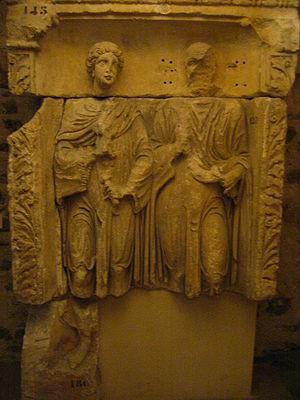
Le Musée de Sens se situe dans la ville de Sens dans le département français de l'Yonne, en région Bourgogne-Franche-Comté. Créé au milieu du XIXᵉ siècle, il accueille aujourd'hui une vaste collection d'objets et d'œuvres de toutes les époques et rassemble les collections de la Société archéologique de Sens, des donations et le trésor de la cathédrale Saint-Étienne de Sens.
Agenticum est le nom latin d'une cité gallo-romaine qui devint par la suite la ville de Sens dans le département de l'Yonne.